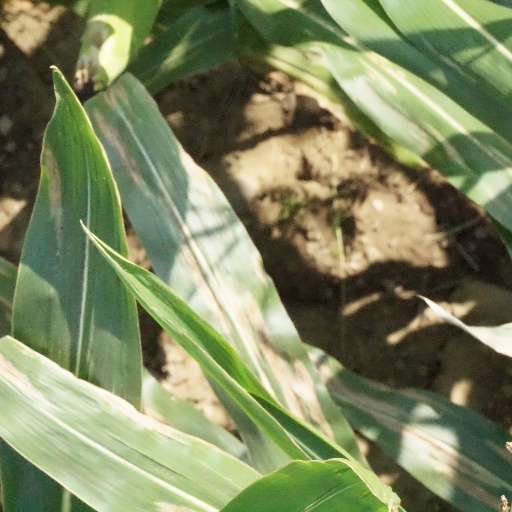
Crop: maize; corn